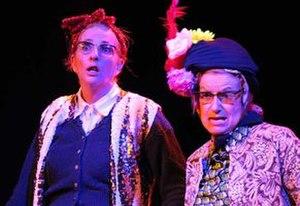
Lucienne des Vamps et Solange, nouveau duo dans LABEL VAMP - www.labelvamp.com
Les Vamps est un duo comique français composé originellement de Nicole Avezard, née le 7 janvier 1951 à Savigny-sur-Orge et Dominique de Lacoste, née le 23 février 1958 à Villefranche-sur-Saône. Elles incarnent, grimées, deux vieilles dames particulièrement caricaturales habillées en ménagères des années 1950. Depuis quelques années Les Vamps ont évolué. Gisèle joue désormais ses spectacles en solo. De son côté, Lucienne forme un nouveau duo avec sa nièce « pas finaude » Solange, jouée par Isabelle Chenu.